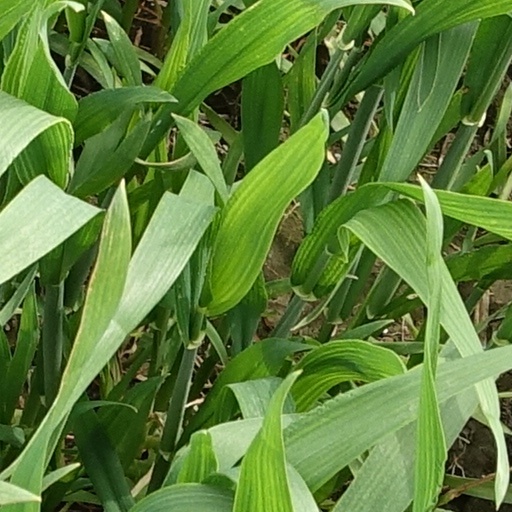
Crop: wheat